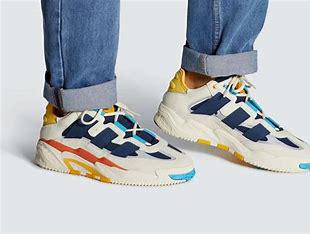
Brand: adidas
Model: originals Adidas Originals Niteball